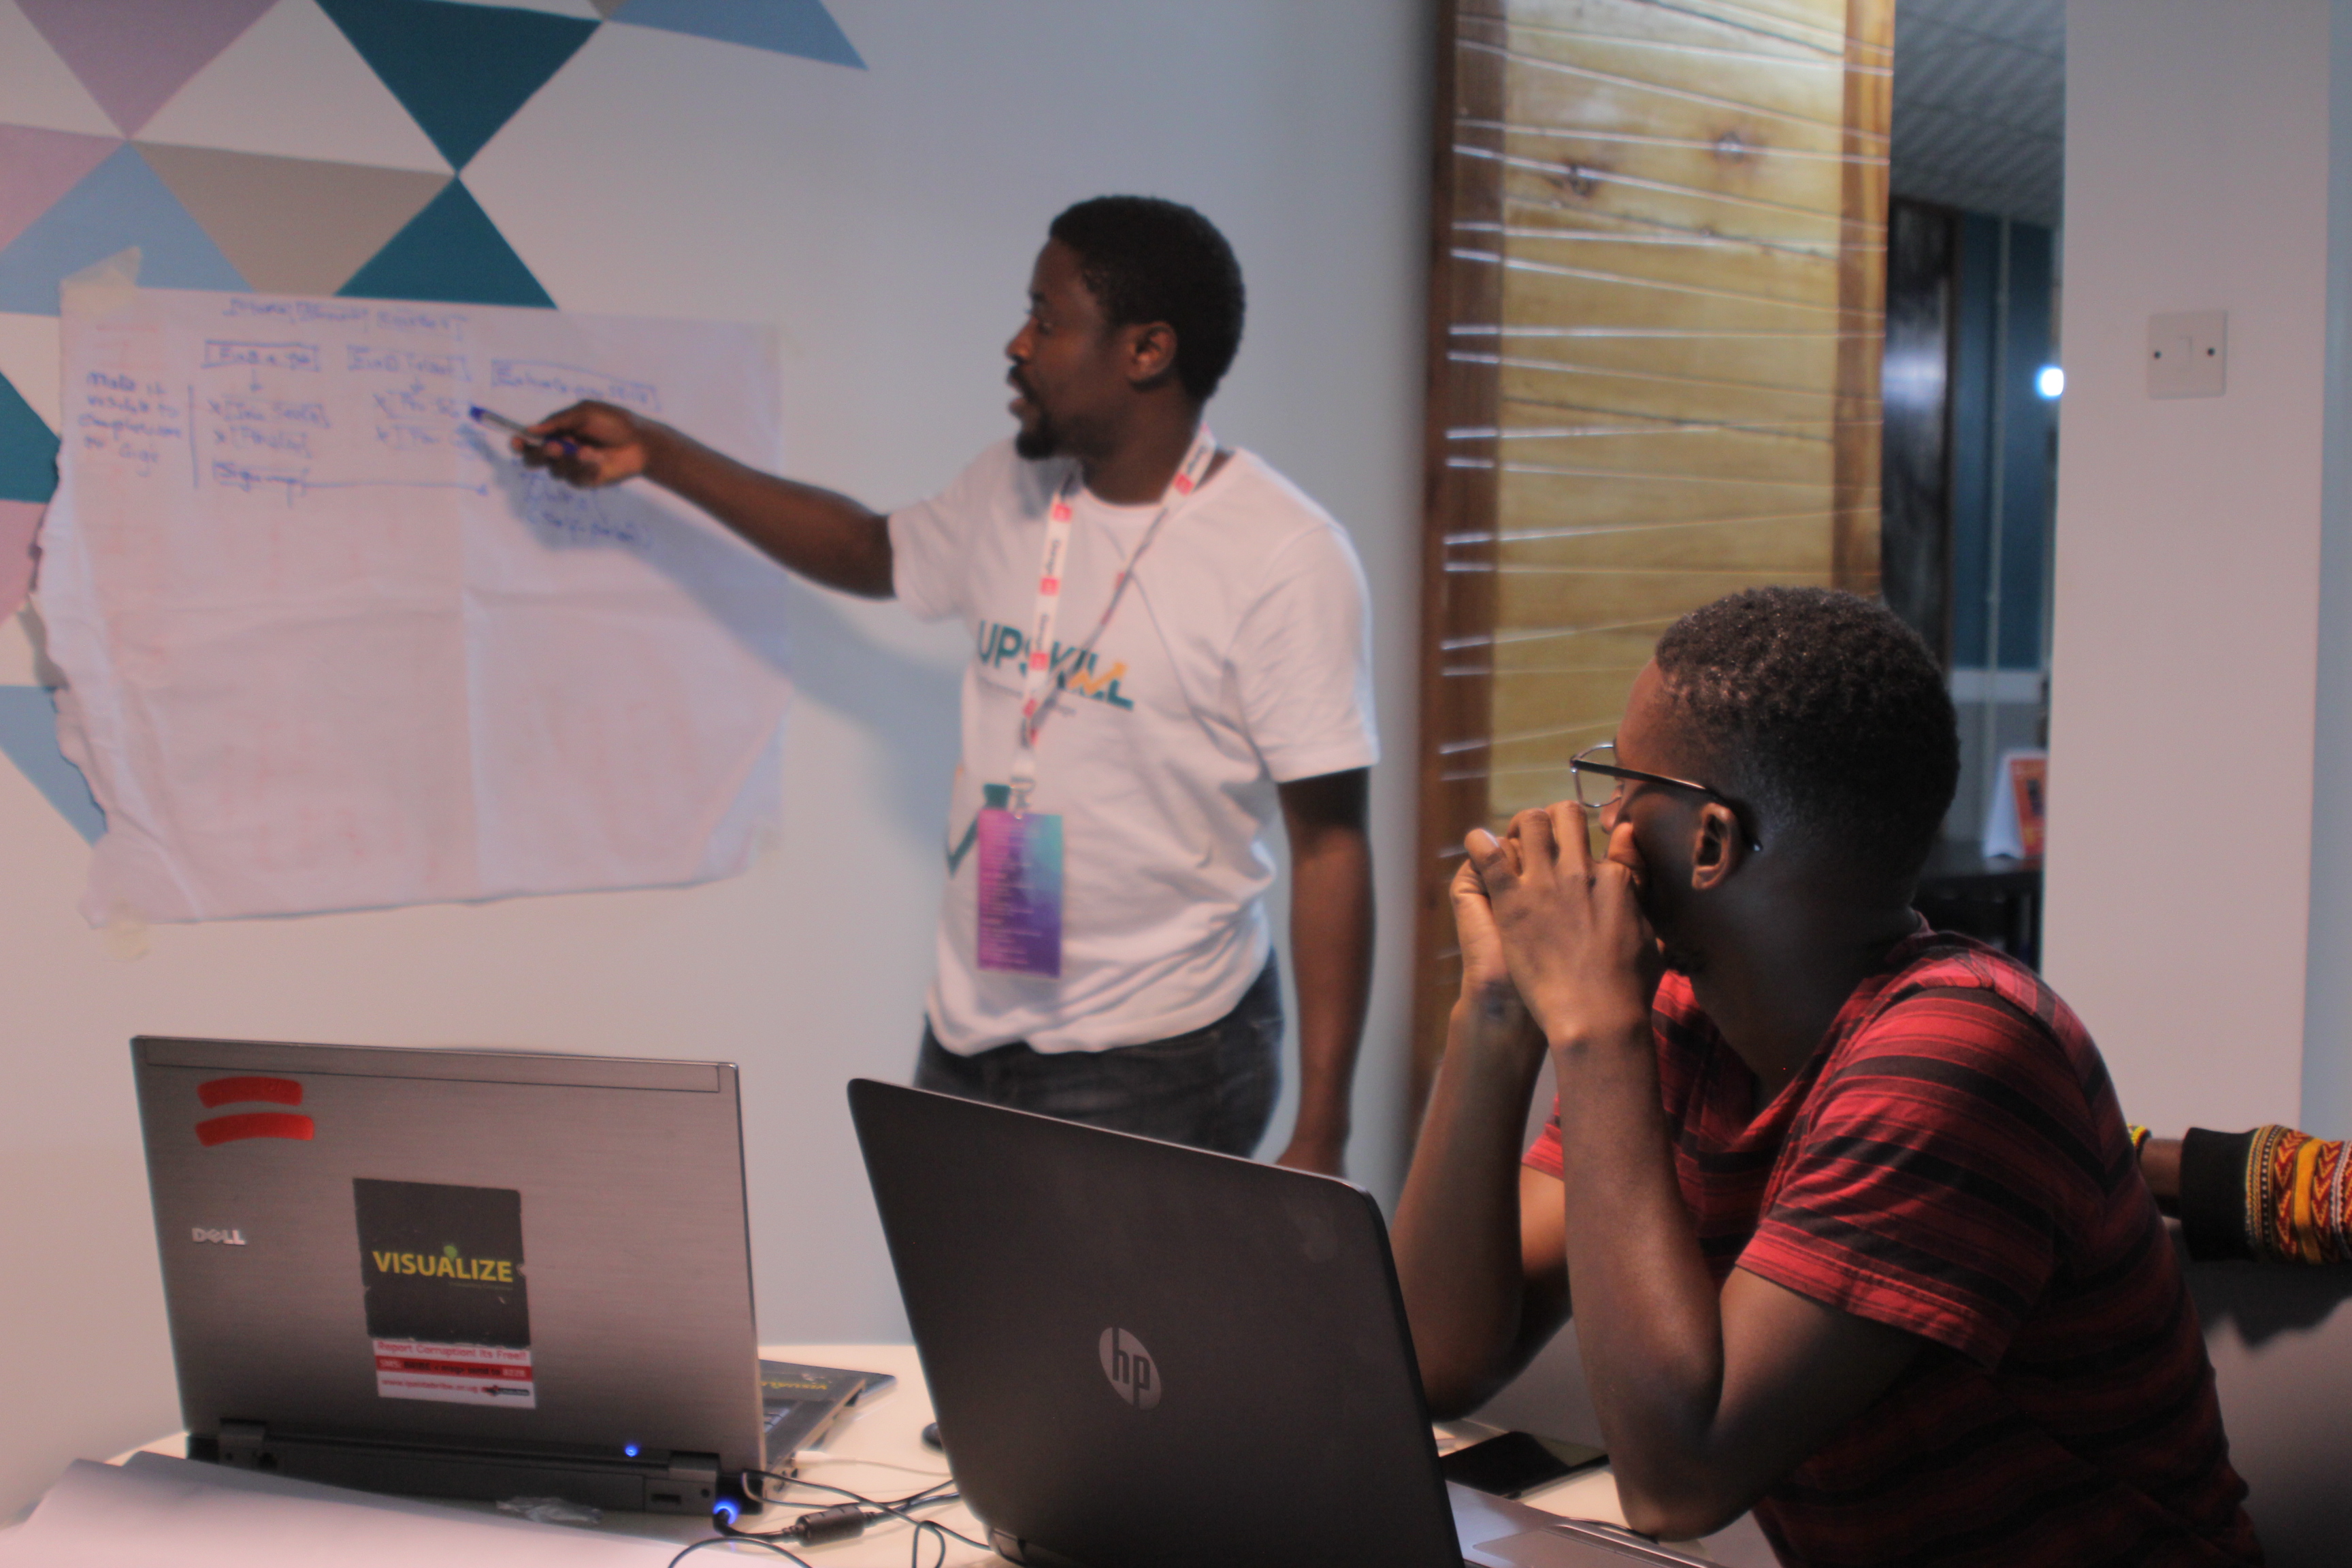
discussion, computer, tech, happy, youth, community, fun, design, event, technology, adaptation, room, training, presentation